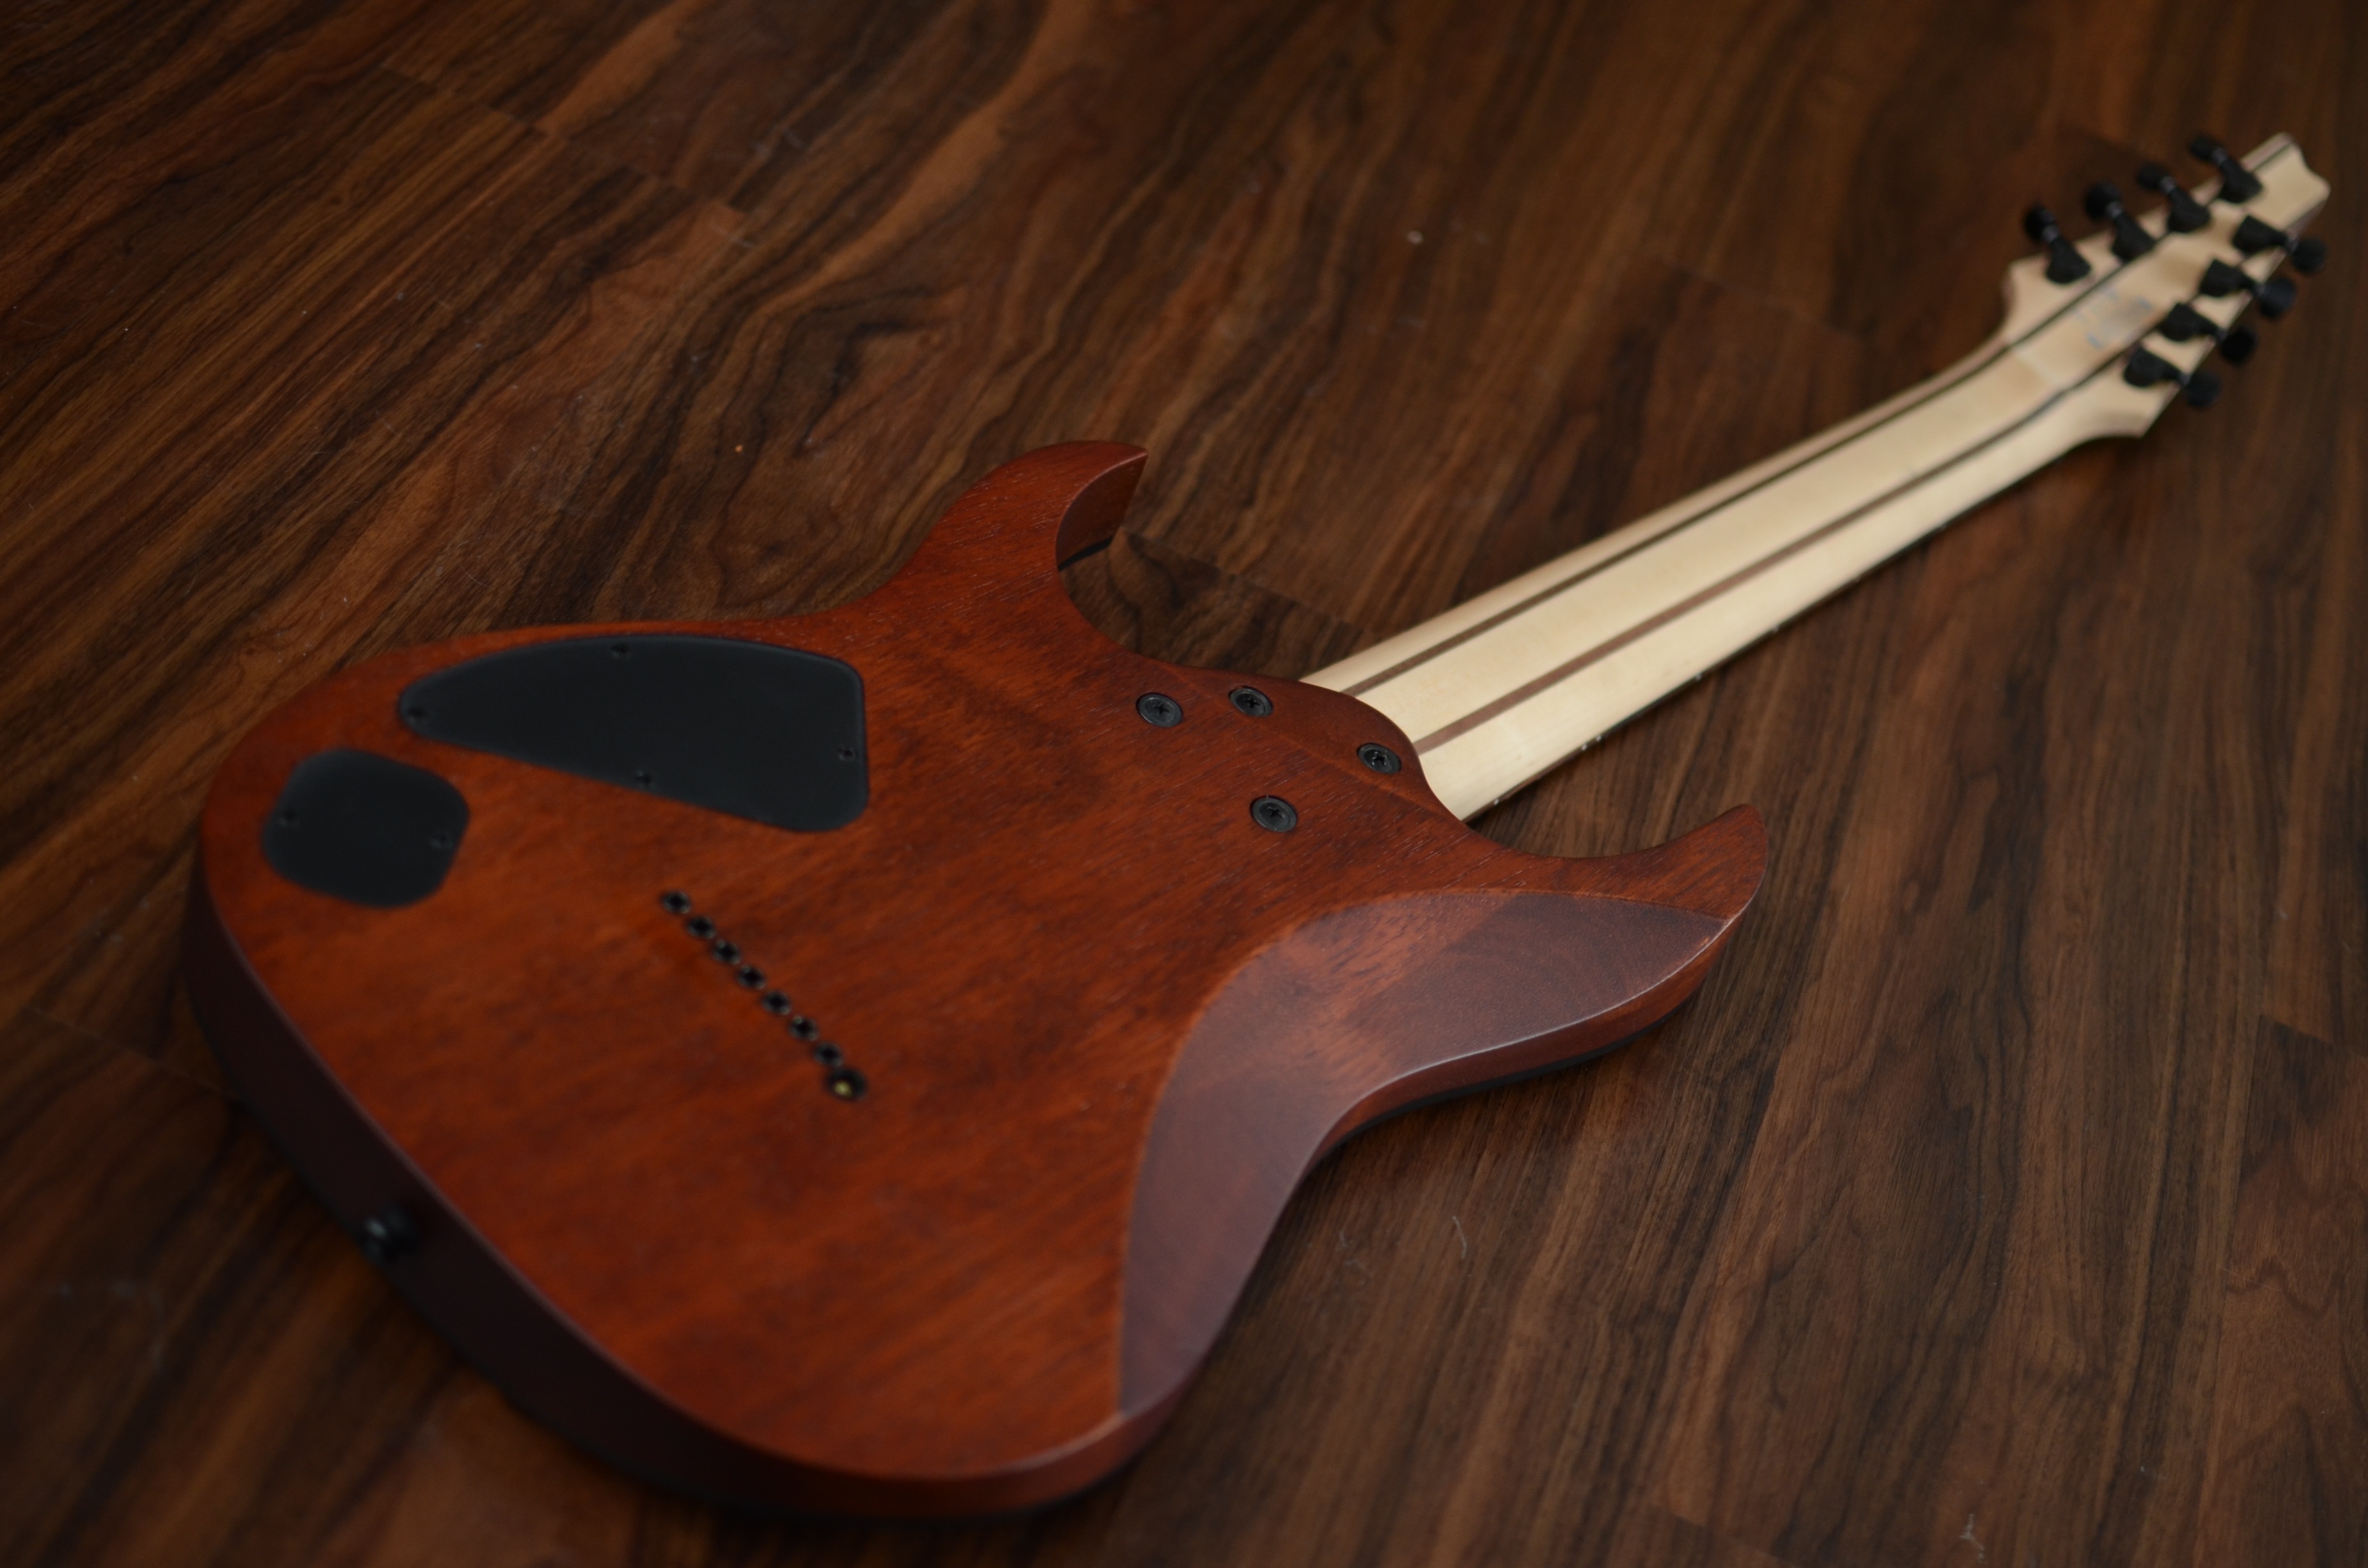
wood, guitar, acoustic guitar, blue, musical instrument, violin, ukulele, back, cello, bass guitar, viola, cuatro, double bass, string instrument, ibanez rg8pb, djent, bowed string instrument, violin family, plucked string instruments, viol